Grandia (video game)

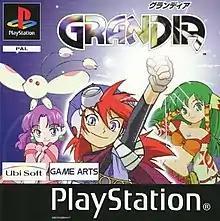
European PlayStation cover art

Grandia is a role-playing video game developed by Game Arts and published by Entertainment Software Publishing for the Sega Saturn console as the first game in their "Grandia" series. Released in Japan in 1997, the game was ported to the PlayStation in 1999, with an English version of the game appearing on the platform in North America in the following September by Sony Computer Entertainment, and in Europe in 2000 by Ubisoft. The game was produced by much of the same staff who worked on the company's previous role-playing endeavor, the "Lunar" series, including producer Yoichi Miyagi and composer Noriyuki Iwadare.